Korund

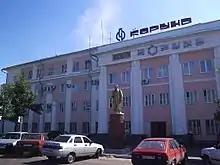
Korund

The founders of the company are Igor Shamilevich Iksanov, Andrey Petrovich Zubov, Vladimir Petrovich Zubov.